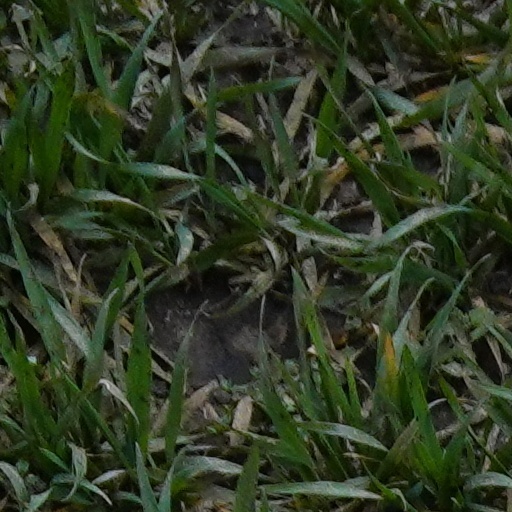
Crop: wheat